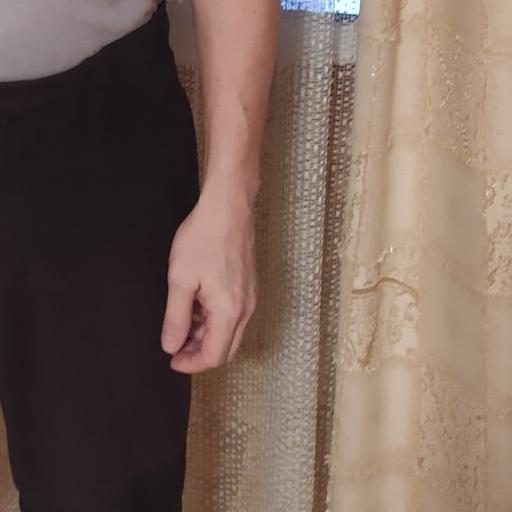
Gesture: no_gesture